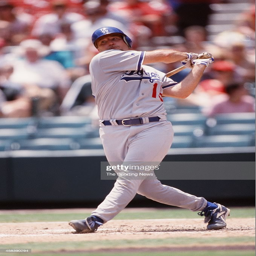
baseball player bats against sports team .